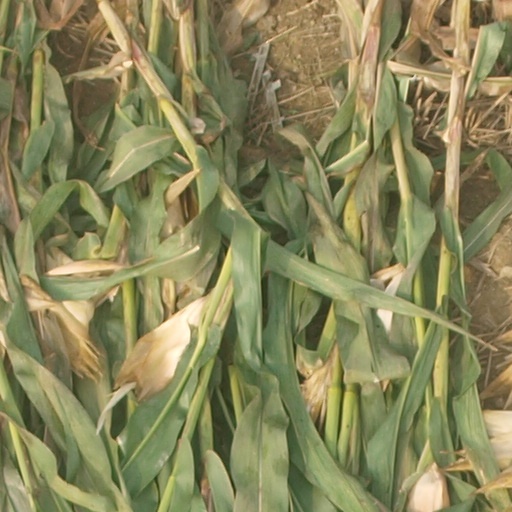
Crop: maize; corn